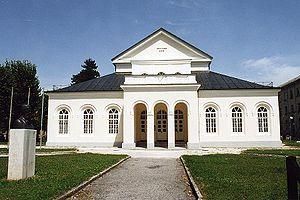
Cetinje est une ville et une municipalité du sud-ouest du Monténégro. En 2003, la ville comptait 15 137 habitants et la municipalité 18 482.